Nicolae Iorga

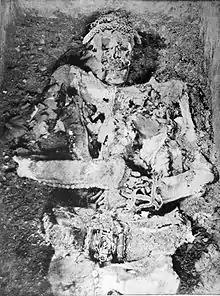
Radu I of Wallachia's remains, as uncovered in 1920 (thought by Iorga to belong to Basarab I)

A major moment in Iorga's European career took place in 1924, when he convened in Bucharest the first-ever International Congress of Byzantine Studies, attended by some of the leading experts in the field. He also began lecturing at Ramiro Ortiz's Italian Institute in Bucharest. Also then, Iorga was appointed Aggregate Professor by the University of Paris, received the honor of having foreign scholars lecturing at the Vălenii de Munte school, and published a number of scientific works and essays, such as: ("A Short History of the Crusades"), ("Books Significant for Mankind's Existence"), ("Picturesque Romania") and a volume of addresses to the Romanian American community. In 1925, when he was elected a member of the Kraków Academy of Learning in Poland, Iorga gave conferences in various European countries, including Switzerland (where he spoke at a League of Nations assembly on the state of Romania's minorities). His bibliography for 1925 includes some 50 titles. Iorga also increased his personal fortune, constructing villas in two resort towns: in Sinaia (designer: Toma T. Socolescu) and, later, Mangalia. More controversial still was his decision to use excess funds from the International Congress to improve his Vălenii printing press.